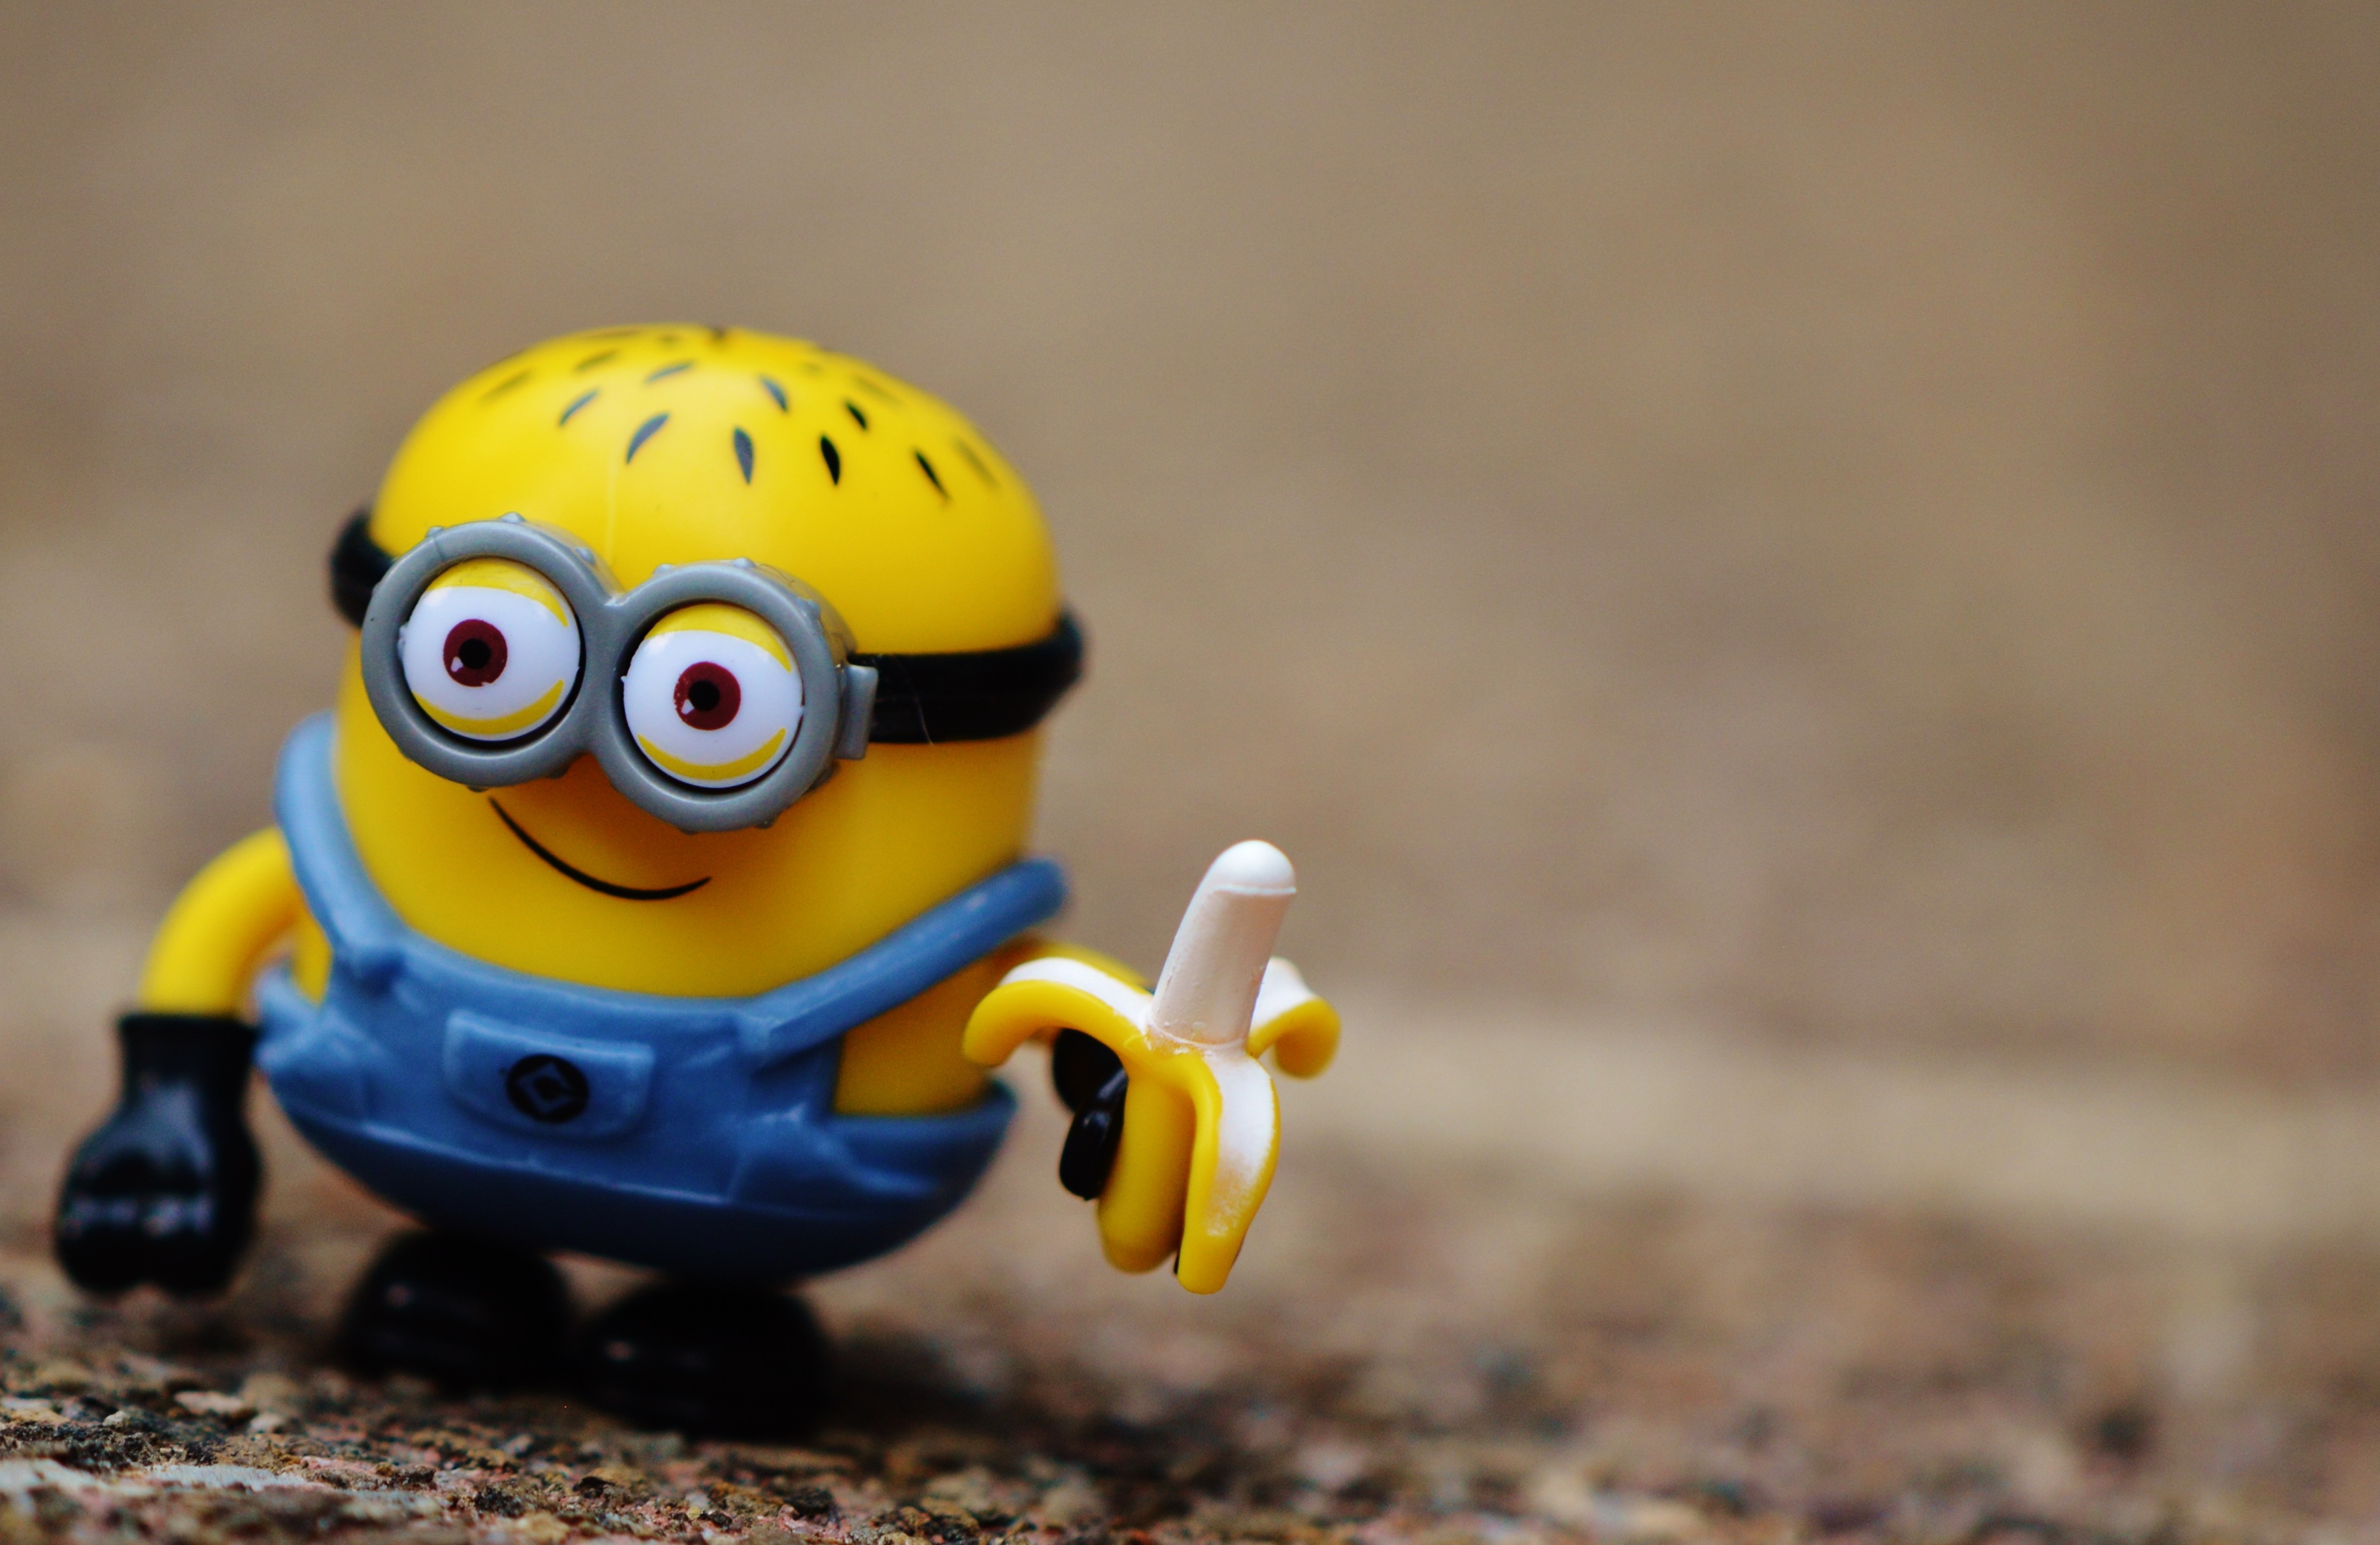
fruit, cute, insect, yellow, banana, healthy, eat, toy, invertebrate, children, figure, toys, funny, minion, macro photography